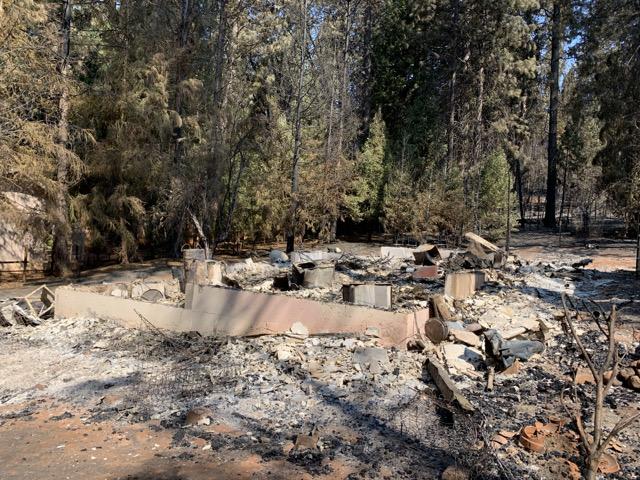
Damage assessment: destroyed